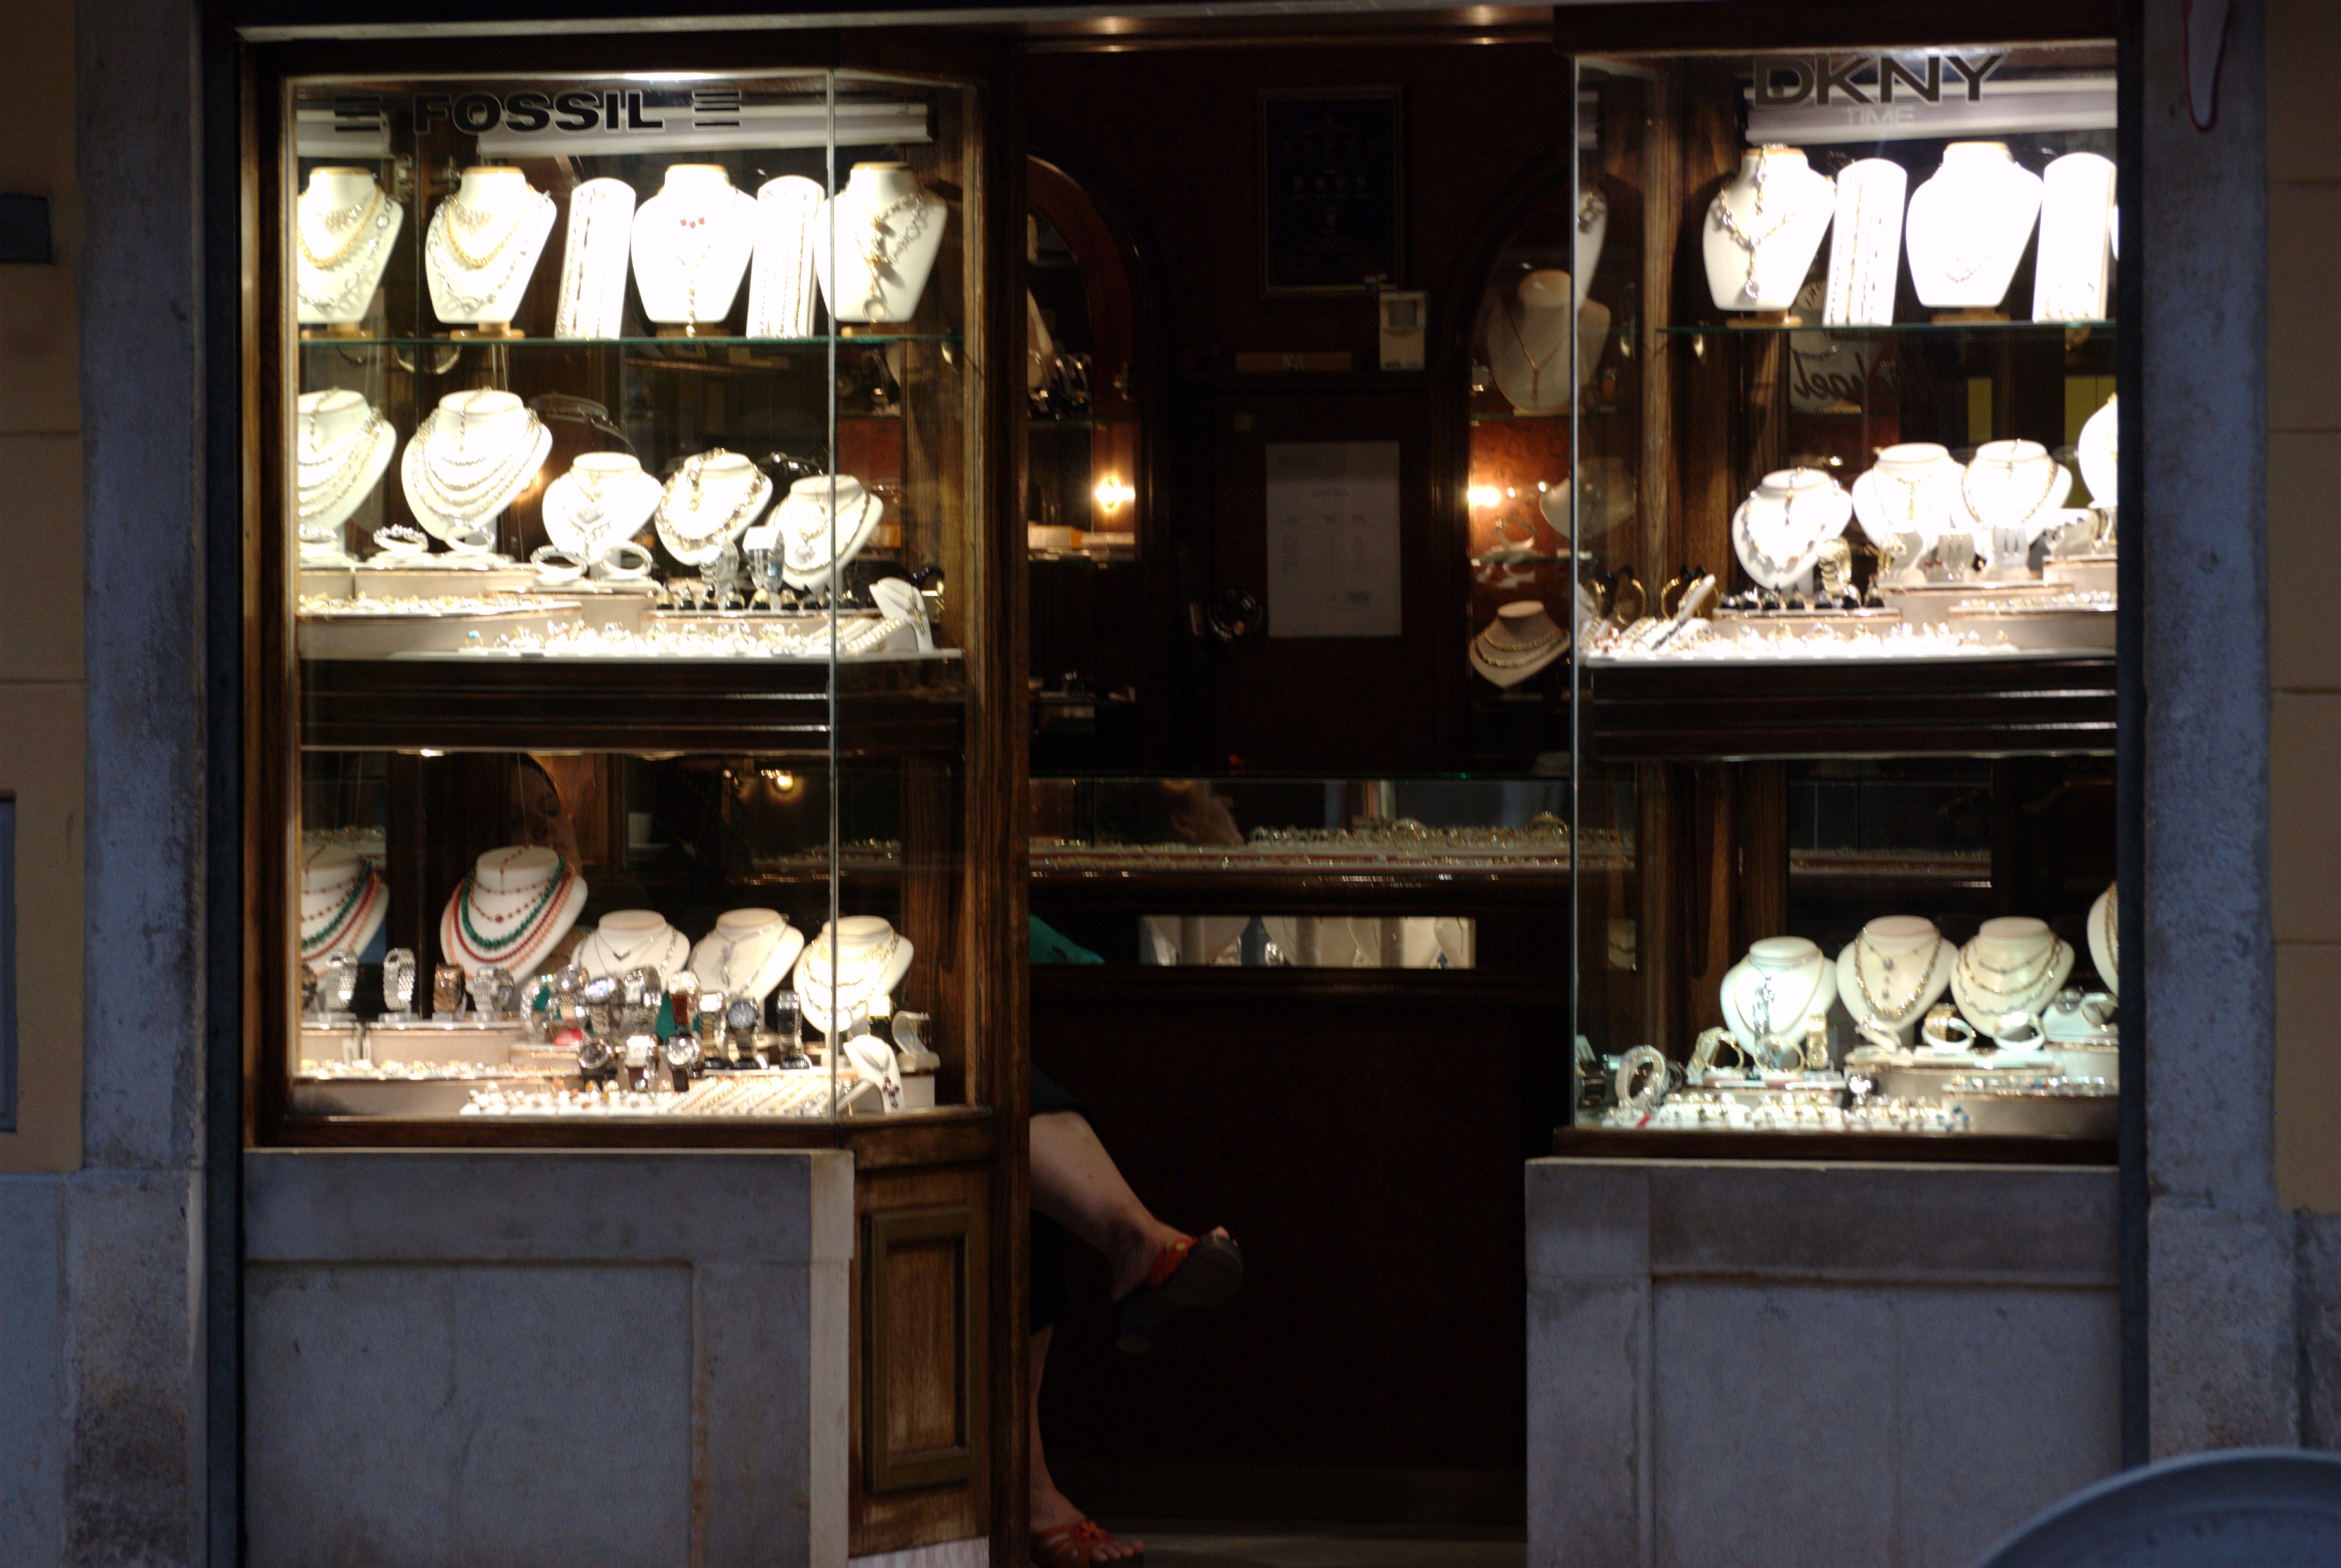
town, restaurant, city, cityscape, bar, europe, nikon, room, lighting, interior design, boutique, croatia, tourist attraction, d80, istria, adriatic, nikond80, rovigno, rovinj, jadran, istra, cabinetry